Jeff Meyer (basketball)

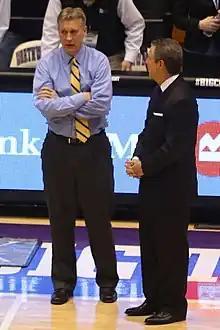
Meyer (left) in 2015

Jeffrey Dennis Meyer (born June 21, 1954) is a former American college basketball coach, most recently an assistant at Butler University. He was brought on in June 2017 as assistant coach by new head coach and former Michigan assistant LaVall Jordan. He previously served as a men's basketball assistant coach at Michigan under John Beilein and Indiana University during the Kelvin Sampson tenure.